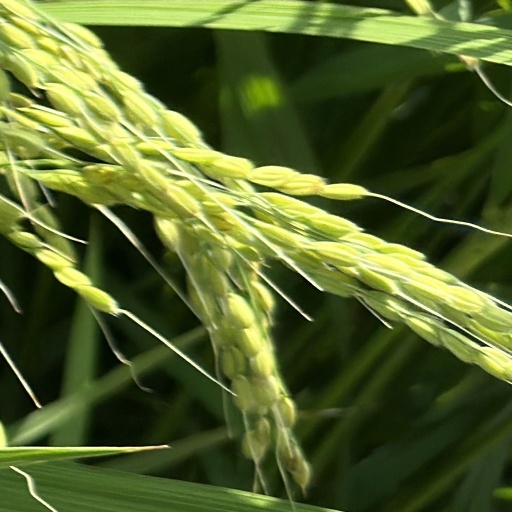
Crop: rice